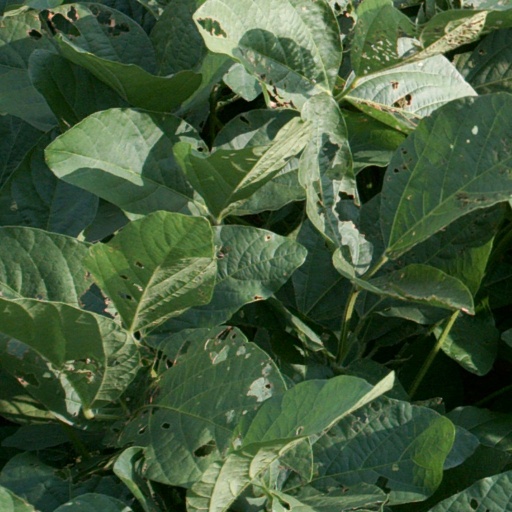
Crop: soybean